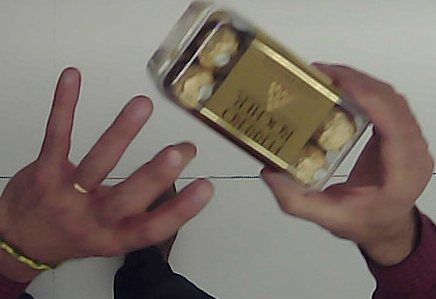
Product: rocher_chocolate